End zone

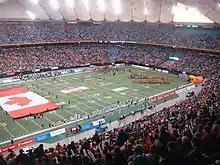
A Canadian football field, with 20-yard-deep end zone and goal post on the goal line

As with many other aspects of gridiron football, Canadian football adopted the forward pass and end zones much later than American football. The forward pass and end zones were adopted in 1929. In Canada, college football has never reached a level of prominence comparable to U.S. college football, and professional football was still in its infancy in the 1920s. As a result, Canadian football was still being played in rudimentary facilities in the late 1920s. A further consideration was that the Canadian Rugby Union (the governing body of Canadian football at the time, now known as Football Canada) wanted to reduce the prominence of single points (then called "rouges") in the game. Therefore, the CRU simply appended 25-yard end zones to the ends of the existing 110-yard field, creating a much larger field of play. Since moving the goal posts back 25 yards would have made the scoring of field goals excessively difficult, and since the CRU did not want to reduce the prominence of field goals, the goal posts were left on the goal line where they remain today. However, the rules governing the scoring of singles were changed: teams were required to either kick the ball out of bounds through the end zone or force the opposition to down a kicked ball in their own end zone in order to be awarded a point. By 1986, at which point CFL stadiums were becoming bigger and comparable in development to their American counterparts in an effort to stay financially competitive, the CFL reduced the depth of the end zone to 20 yards.